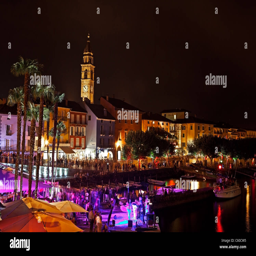
a city at night , festive lights the national holiday